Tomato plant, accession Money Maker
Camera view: horizontal (90 deg, fisheye); turntable rotation: 270 degrees
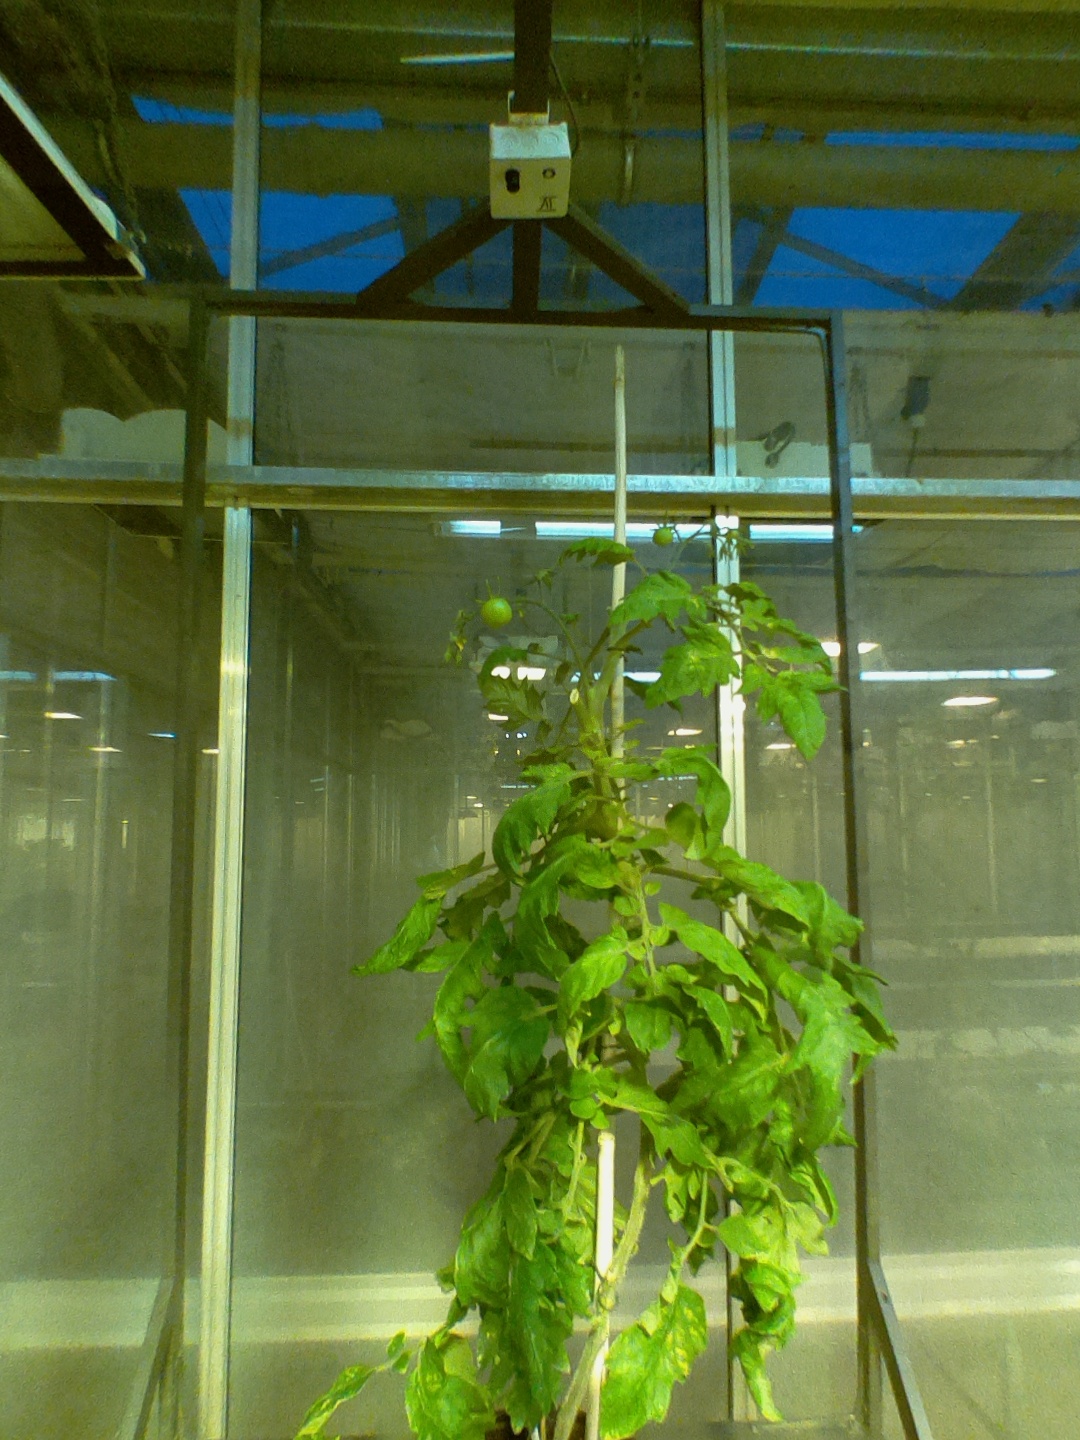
BBCH growth stage 79: 90% -100% of final fruit size